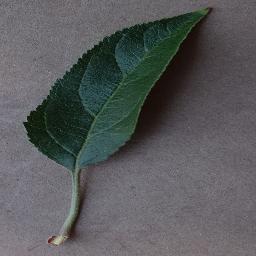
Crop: apple
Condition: healthy